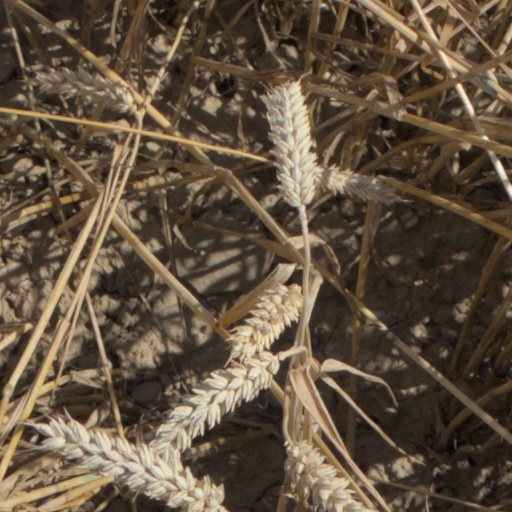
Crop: wheat